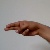
The image shows a hand gesture representing the letter 'H' in Indian Sign Language.